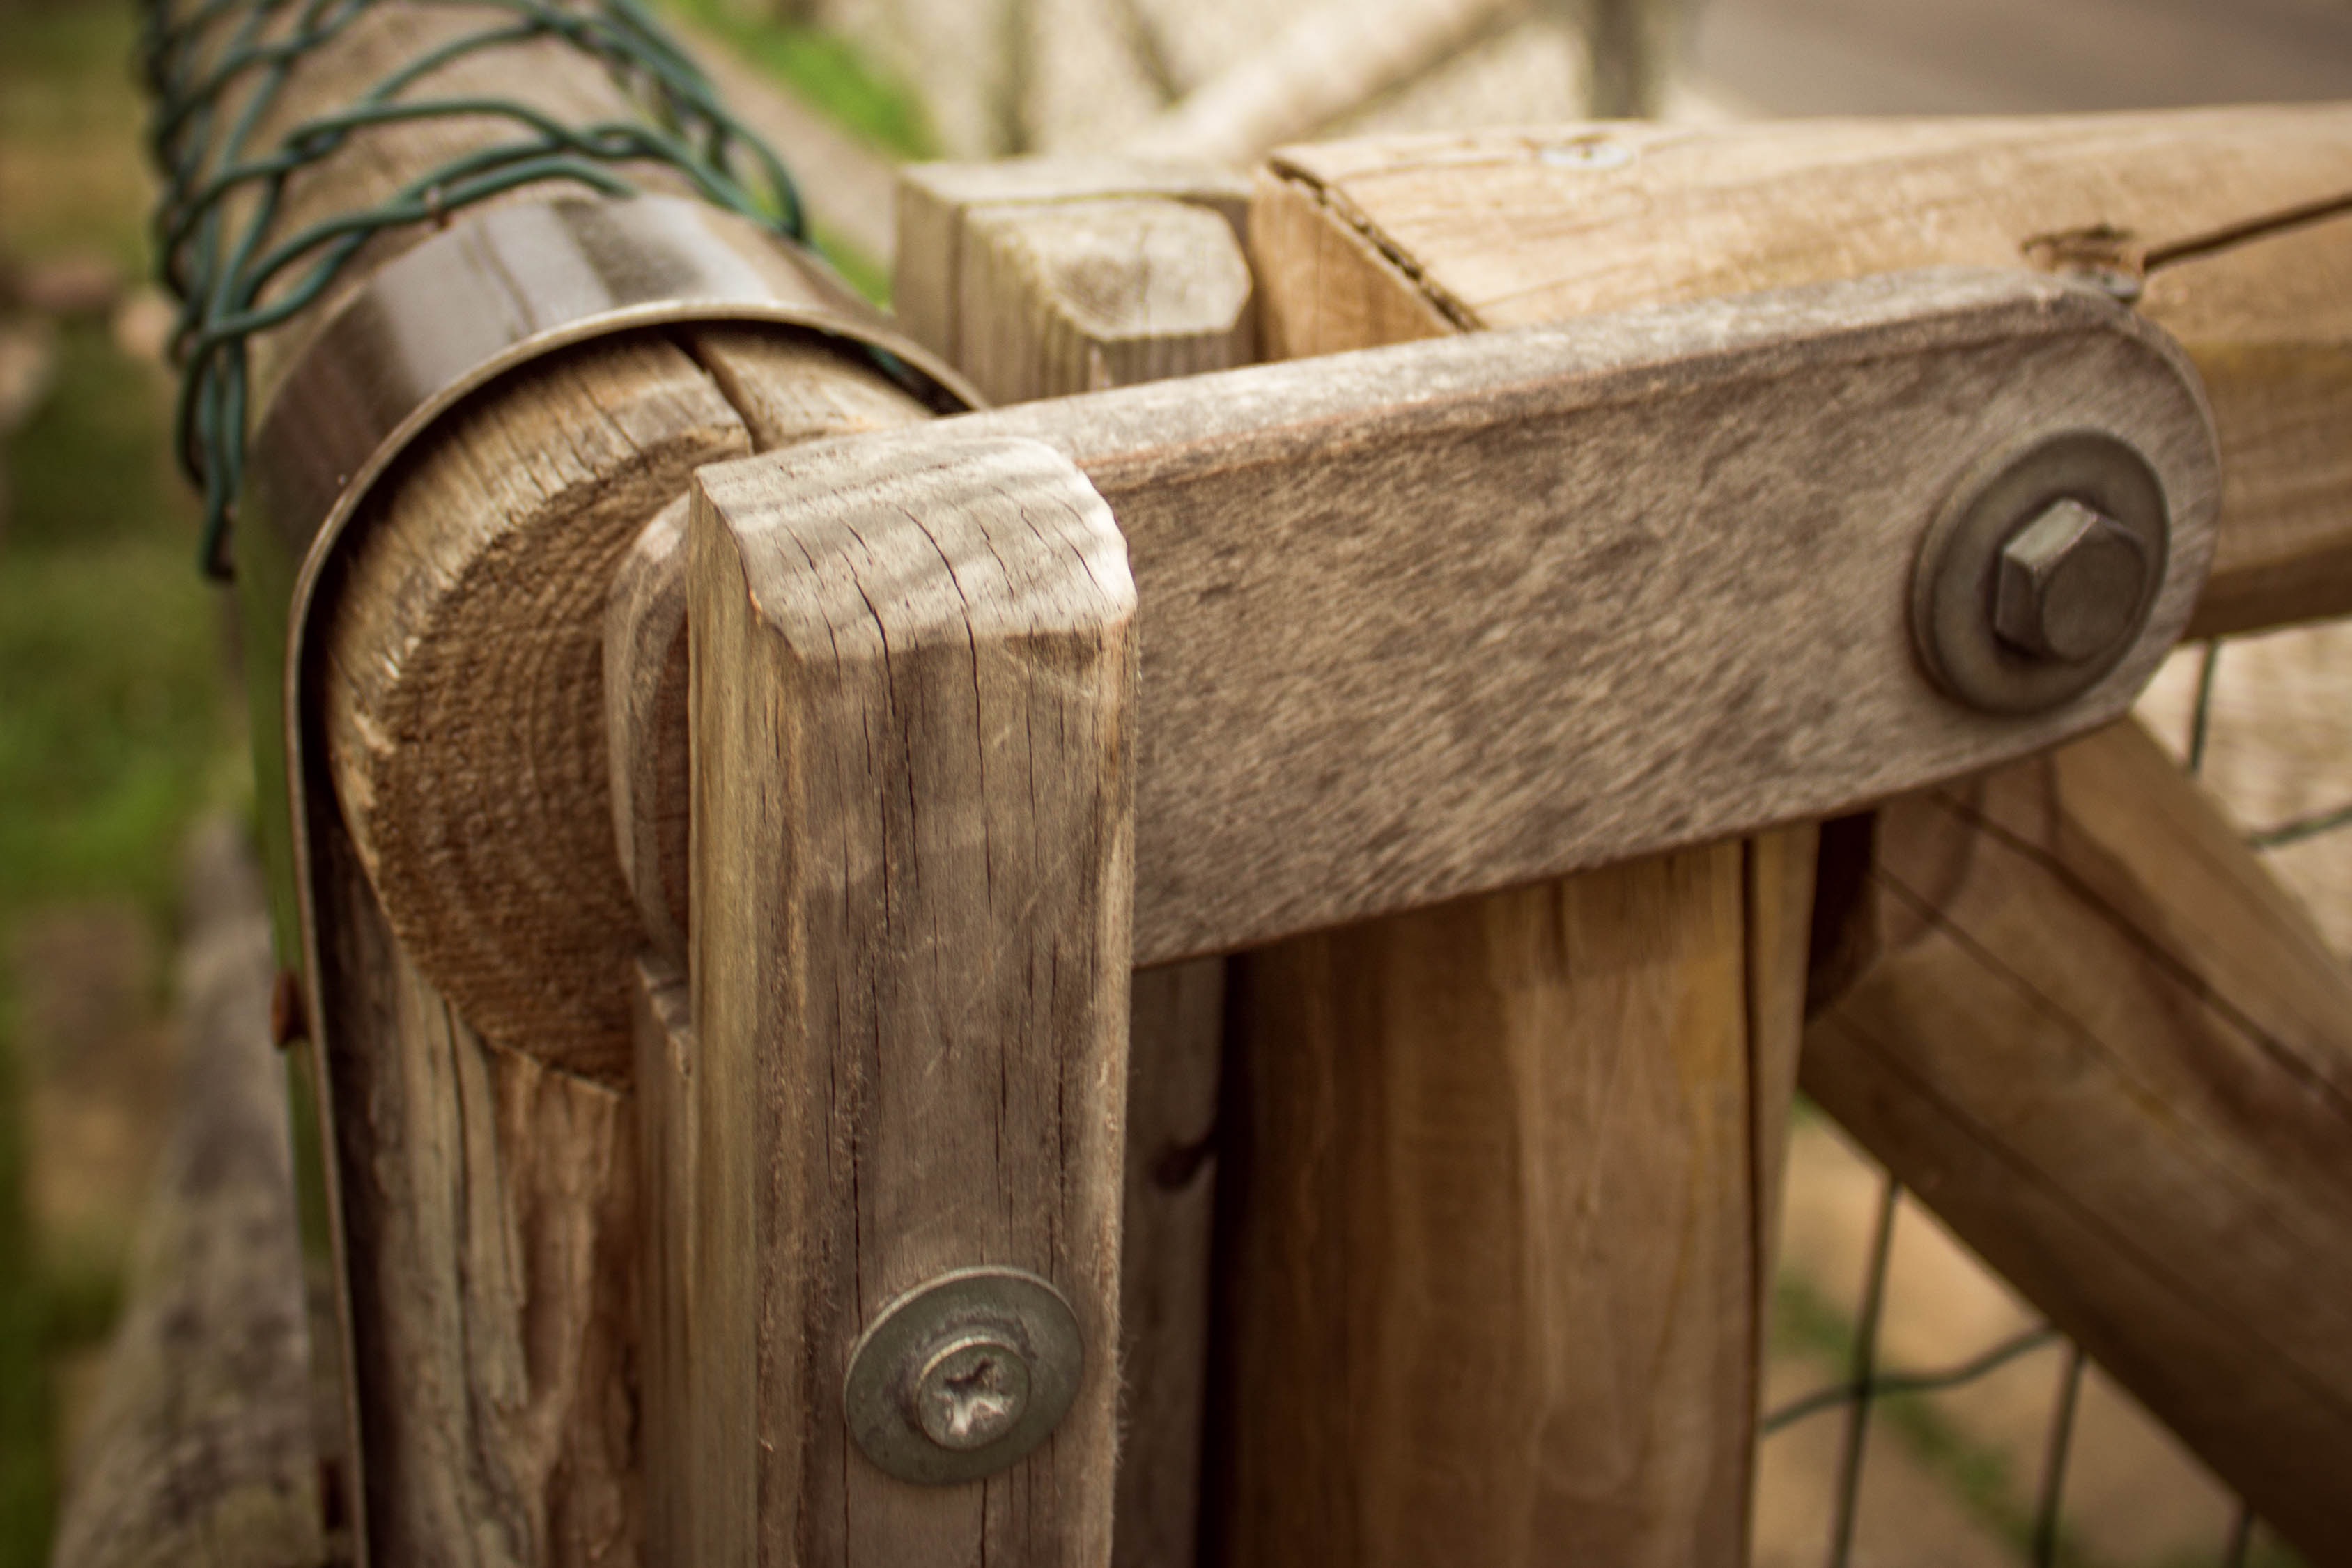
table, wood, furniture, door, handle, wooden, lock, carving, man made object